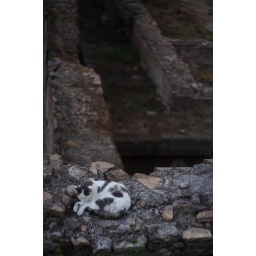
A cat sleeping over his domain: Roman republican temples.